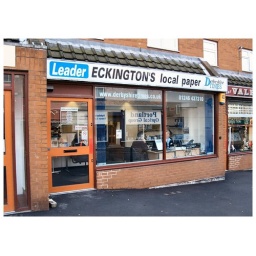
&lt;b&gt;Eckington in Derbyshire  even has a local newspaper office . &lt;/b&gt;